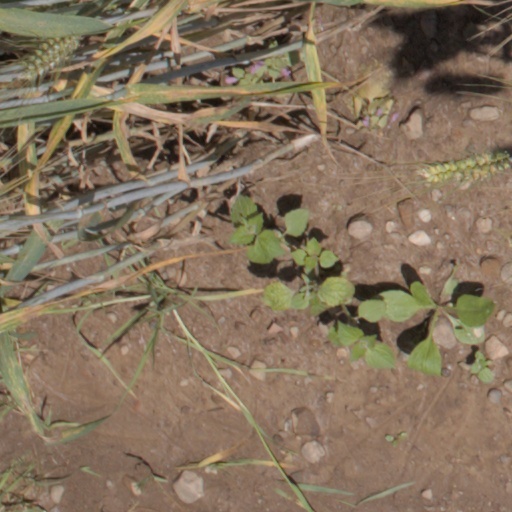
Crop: wheat